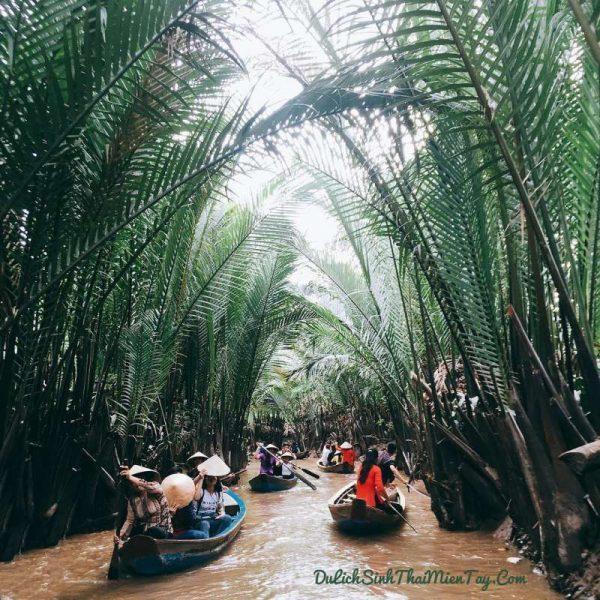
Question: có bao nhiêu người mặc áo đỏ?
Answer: có hai người mặc áo đỏ